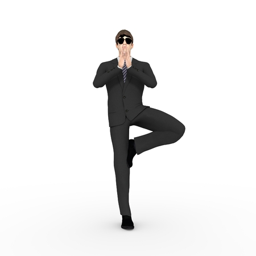
businessman folded his hands in prayer .